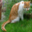
Label: cat